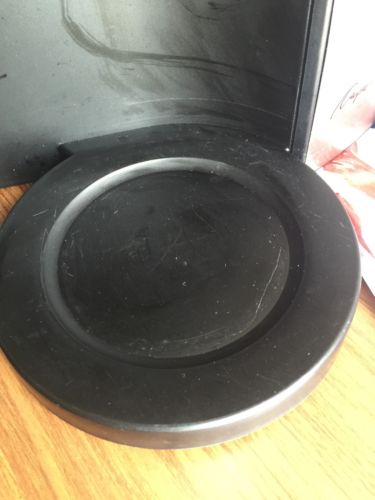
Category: coffee maker